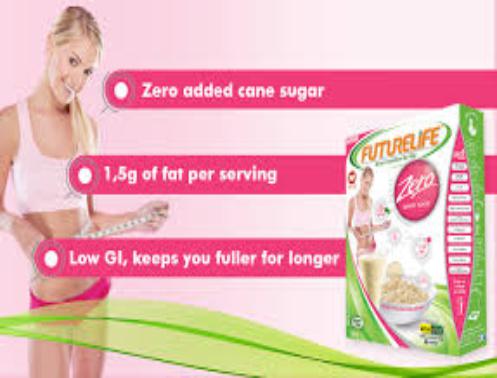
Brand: Futurelife SmartFood
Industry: Food